El Callao Municipality

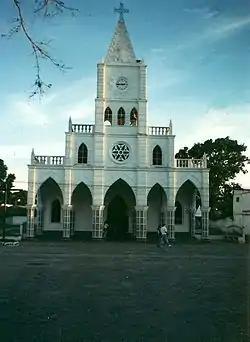
El Callao church

The El Callao Municipality is one of the 11 municipalities (municipios) that makes up the Venezuelan state of Bolívar and, according to the 2011 census by the National Institute of Statistics of Venezuela, the municipality has a population of 21,769. The town of El Callao is the shire town of the El Callao Municipality.